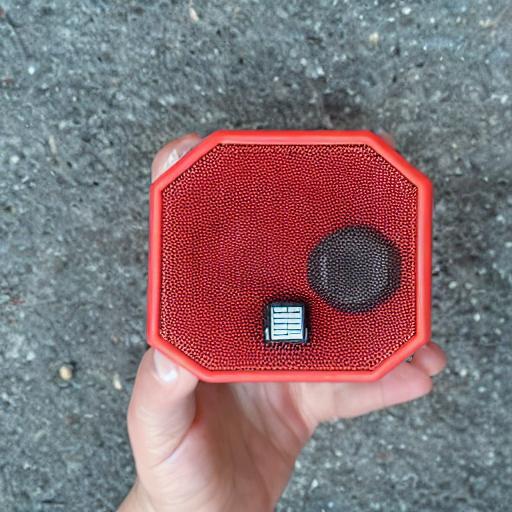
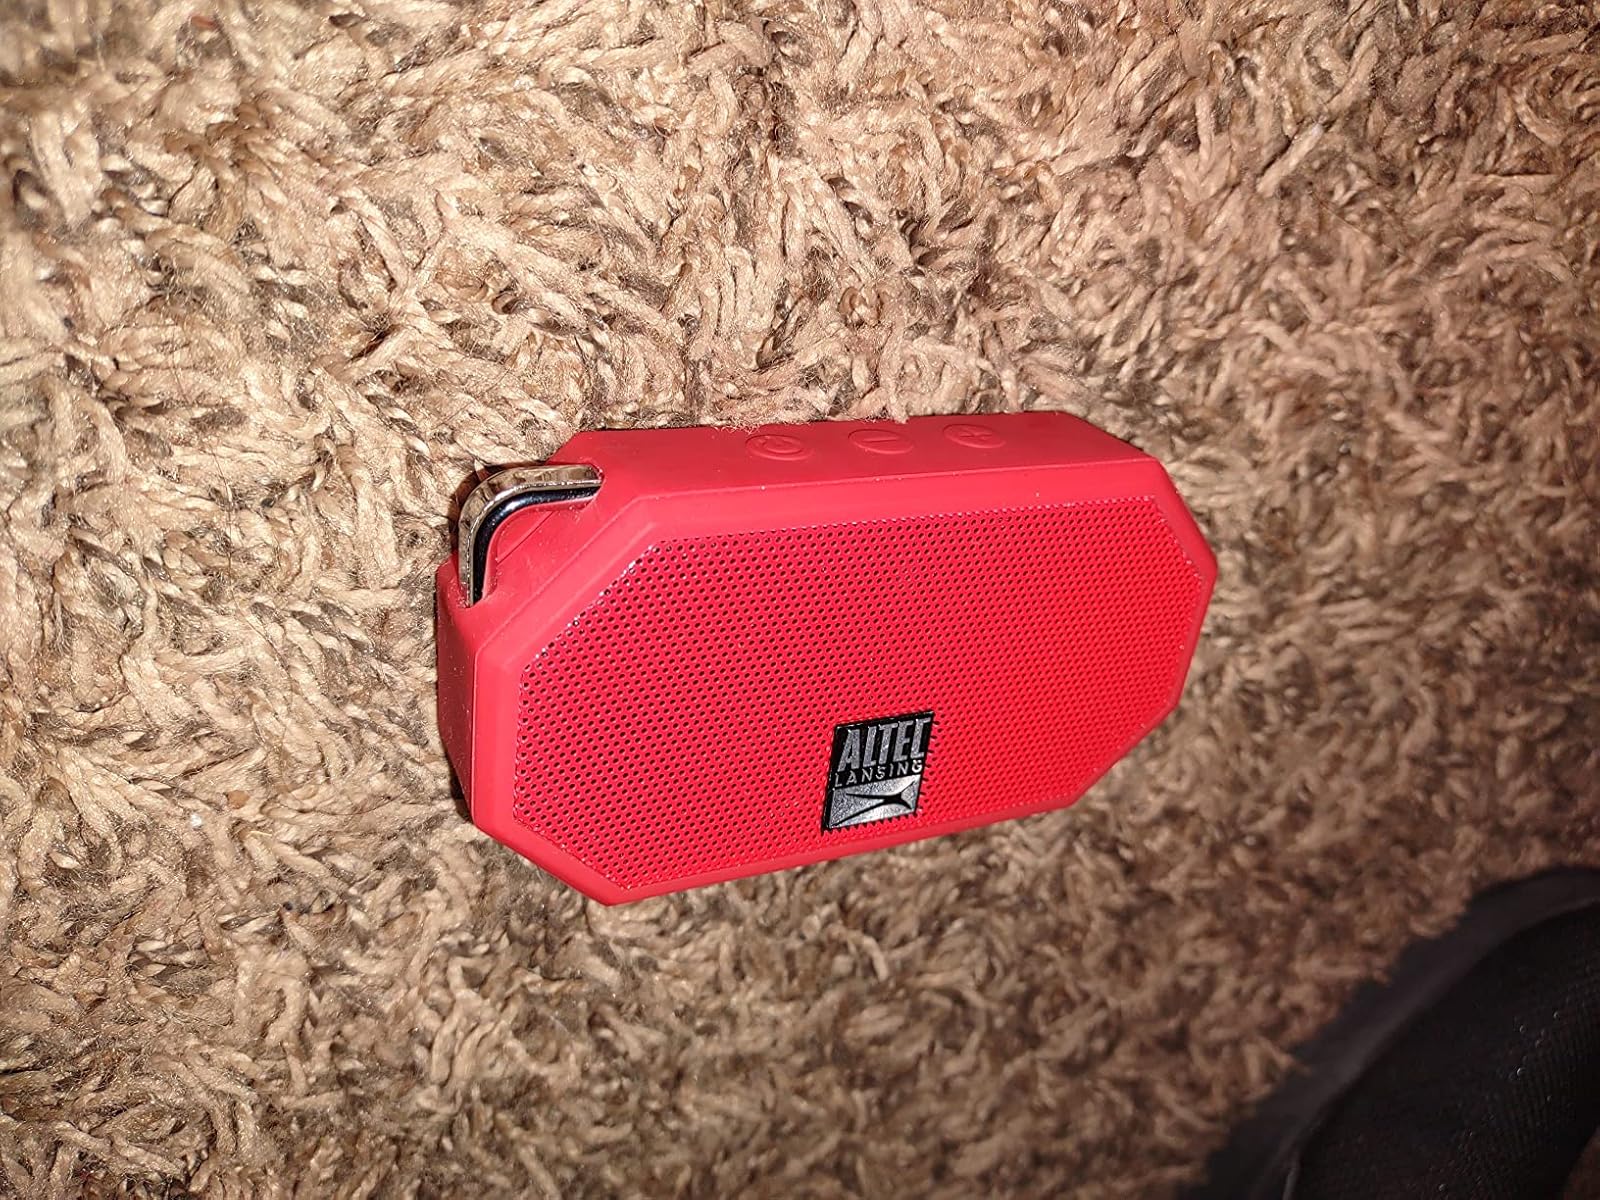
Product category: speaker
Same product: no